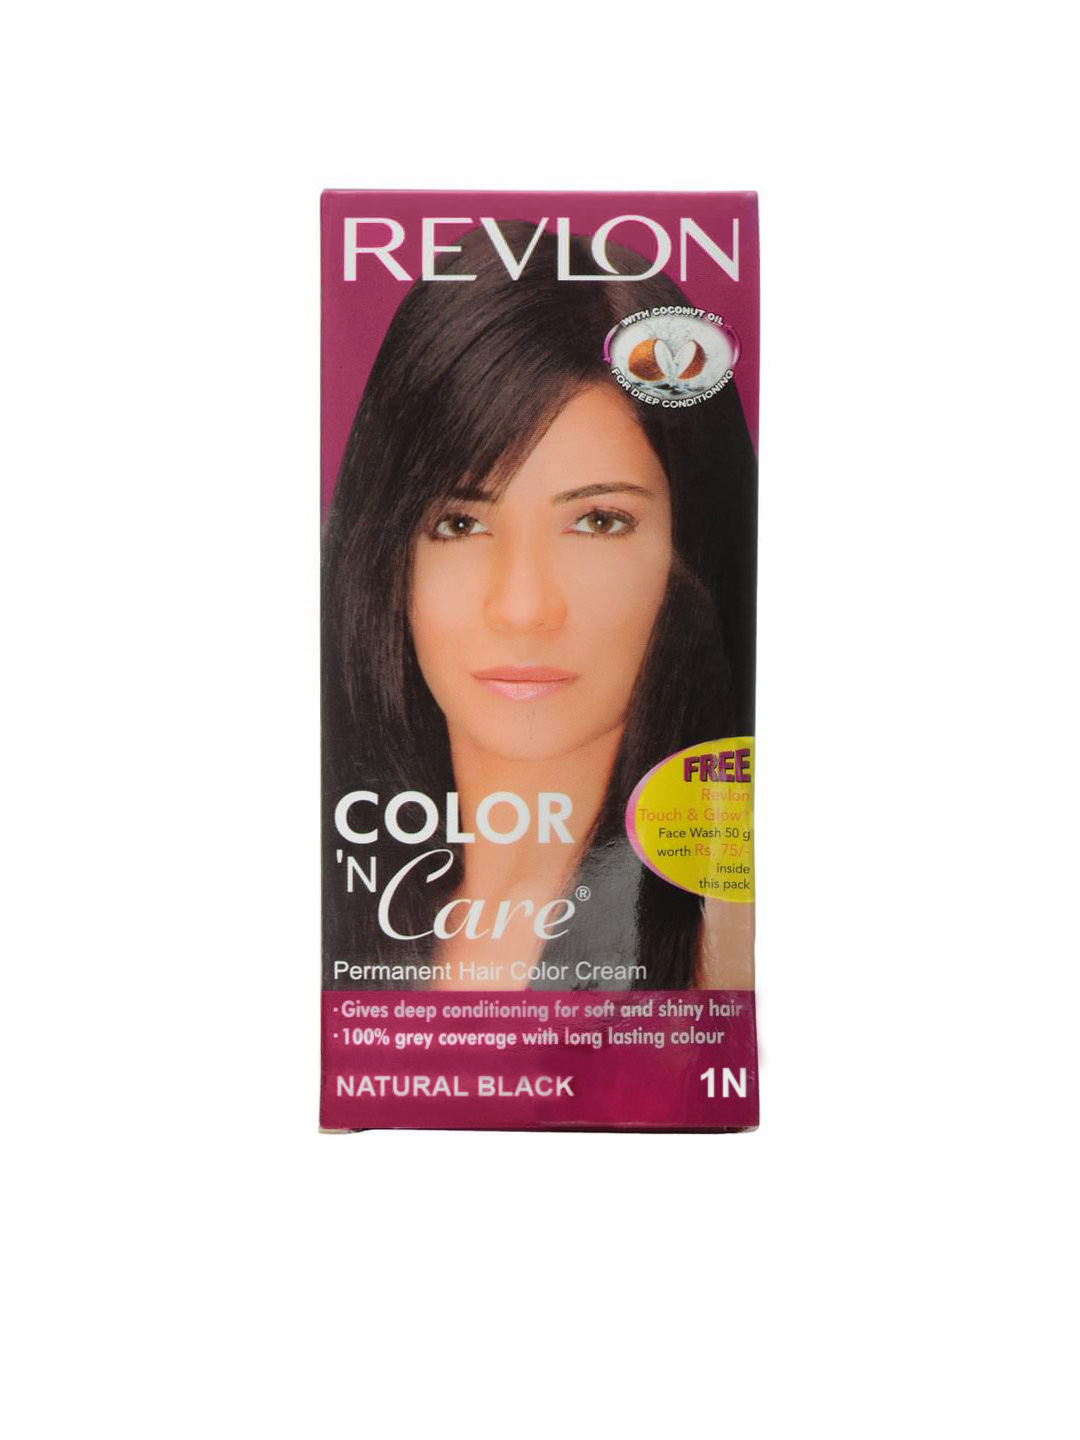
Revlon Colour 'N Care Natural Black 1N Colour
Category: Personal Care / Hair / Hair Colour
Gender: Women
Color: Black
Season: Spring 2017
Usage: Casual